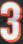
Number: 3